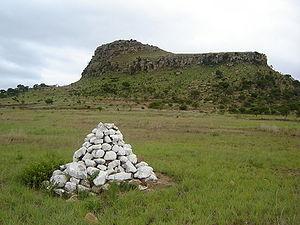
Frederic Augustus Thesiger, 2ᵉ baron Chelmsford, né le 31 mai 1827 et décédé le 9 avril 1905, est un général britannique connu surtout pour avoir déclenché la guerre anglo-zouloue, au cours de laquelle l'armée britannique connut une de ses défaites les plus retentissantes.
La bataille d'Isandhlwana a été livrée le 22 janvier 1879 en Afrique du Sud, pendant la guerre anglo-zouloue, et s'est soldée par l'une des plus grandes défaites coloniales britanniques.
Anthony William Durnford est un officier de carrière de l'Armée britannique. Formé dans les Royal Engineers, il sert pendant la guerre anglo-zouloue de 1879 et meurt lors de la bataille d'Isandhlwana, une défaite catastrophique infligée aux Britanniques par les guerriers noirs du Zoulouland alors dirigé par le roi Cetshwayo.